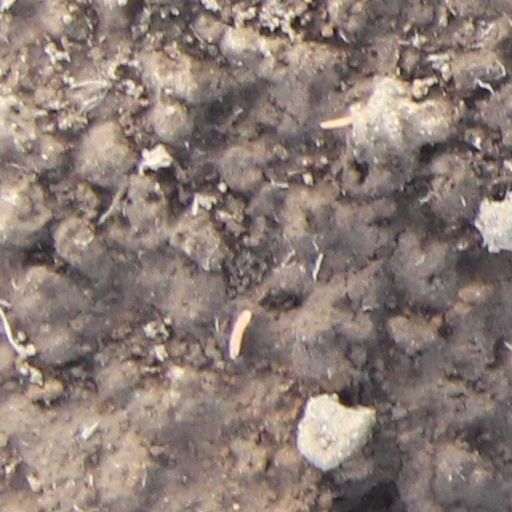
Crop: wheat